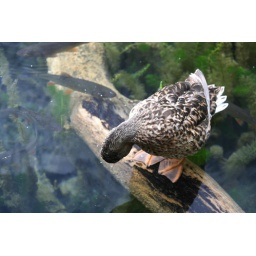
This duck doesn&amp;#8217;seem to care for the at least ten fish underneath her feet.